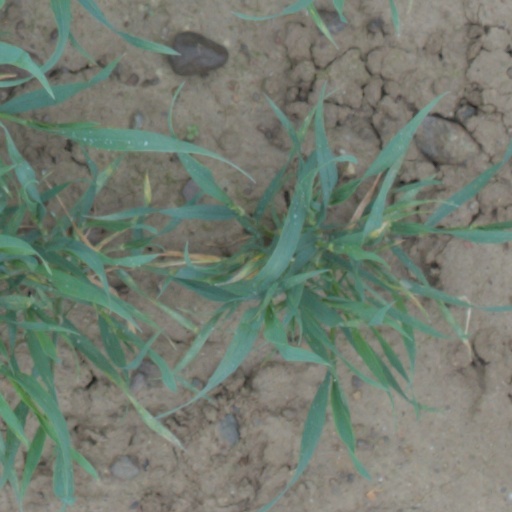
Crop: wheat